Amanda Berman

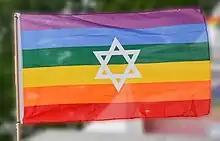
Pride flag with a Star of David

In 2017, Berman and Brooke Goldstein, the director of the Lawfare Project, set up Zioness with the intention of creating a liberal Zionist feminist movement as an offshoot of the Lawfare Project. The group was set up to promote the participation of Pro-Israeli voices in the 2017 SlutWalk Chicago that had advertised itself as an Anti-Zionist event.